Bouly Sambou

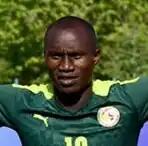

Bouly Junior Sambou (born 1 December 1998) is a Senegalese professional footballer who plays as a forward for Turkish club Şanlıurfaspor on loan from Konyaspor, and the Senegal national team.